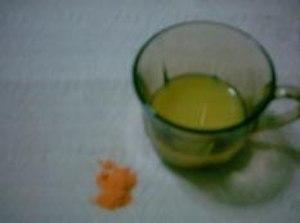
Les colorants alimentaires sont utilisés pour ajouter de la couleur à une denrée alimentaire, ou pour simuler la couleur originale si celle-ci a été altérée par les procédés de transformation utilisés dans l'agro-alimentaire.